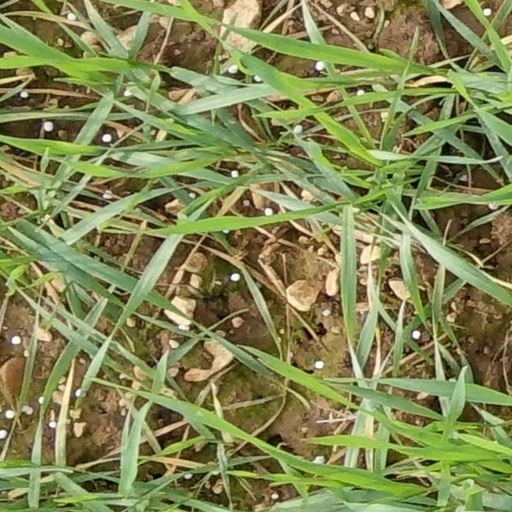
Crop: wheat